Valentyn Borysov

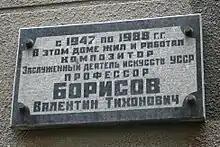
Plaque in Kharkiv

Valentyn Tykhonovych Borysov (20 July 19011988) was a Ukrainian composer. Borysov was born in Bohodukhiv and, in 1927, graduated from the Kharkiv National Kotlyarevsky University of Arts.